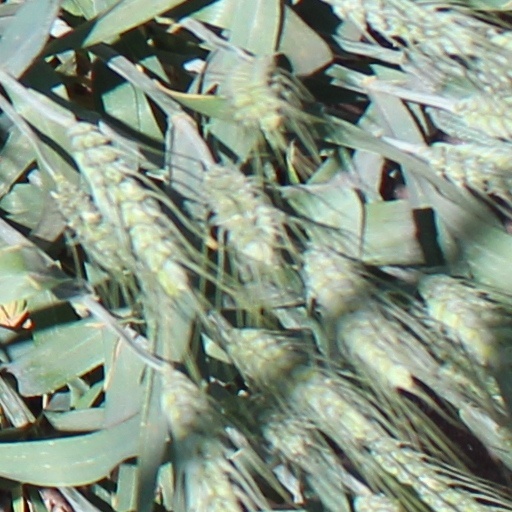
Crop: wheat